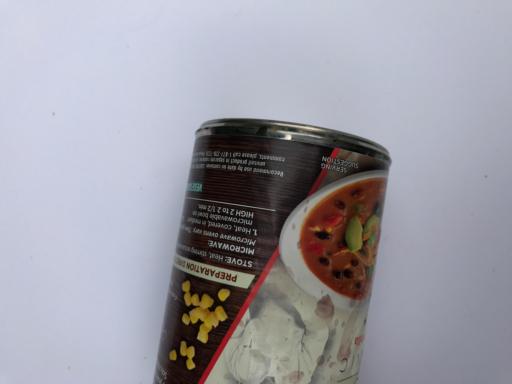
Label: cans